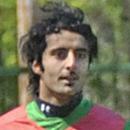
Age: 25